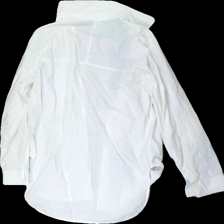
View: back
Type: Shirt
Category: Ladies
Brand: Cos
Colors: White
Material: 100% cotton
Cut: Regular
Size: 36
Season: All
Stains: Major
Price range: <50
Recommended usage: Recycle